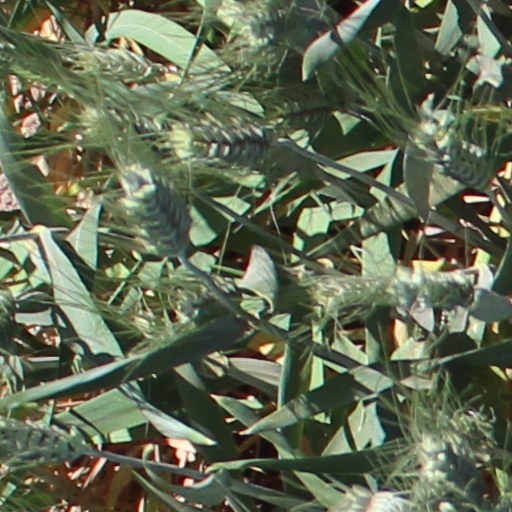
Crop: wheat